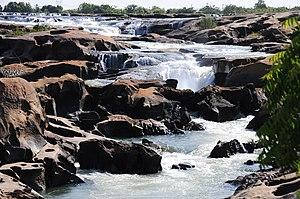
Chutes du Félou